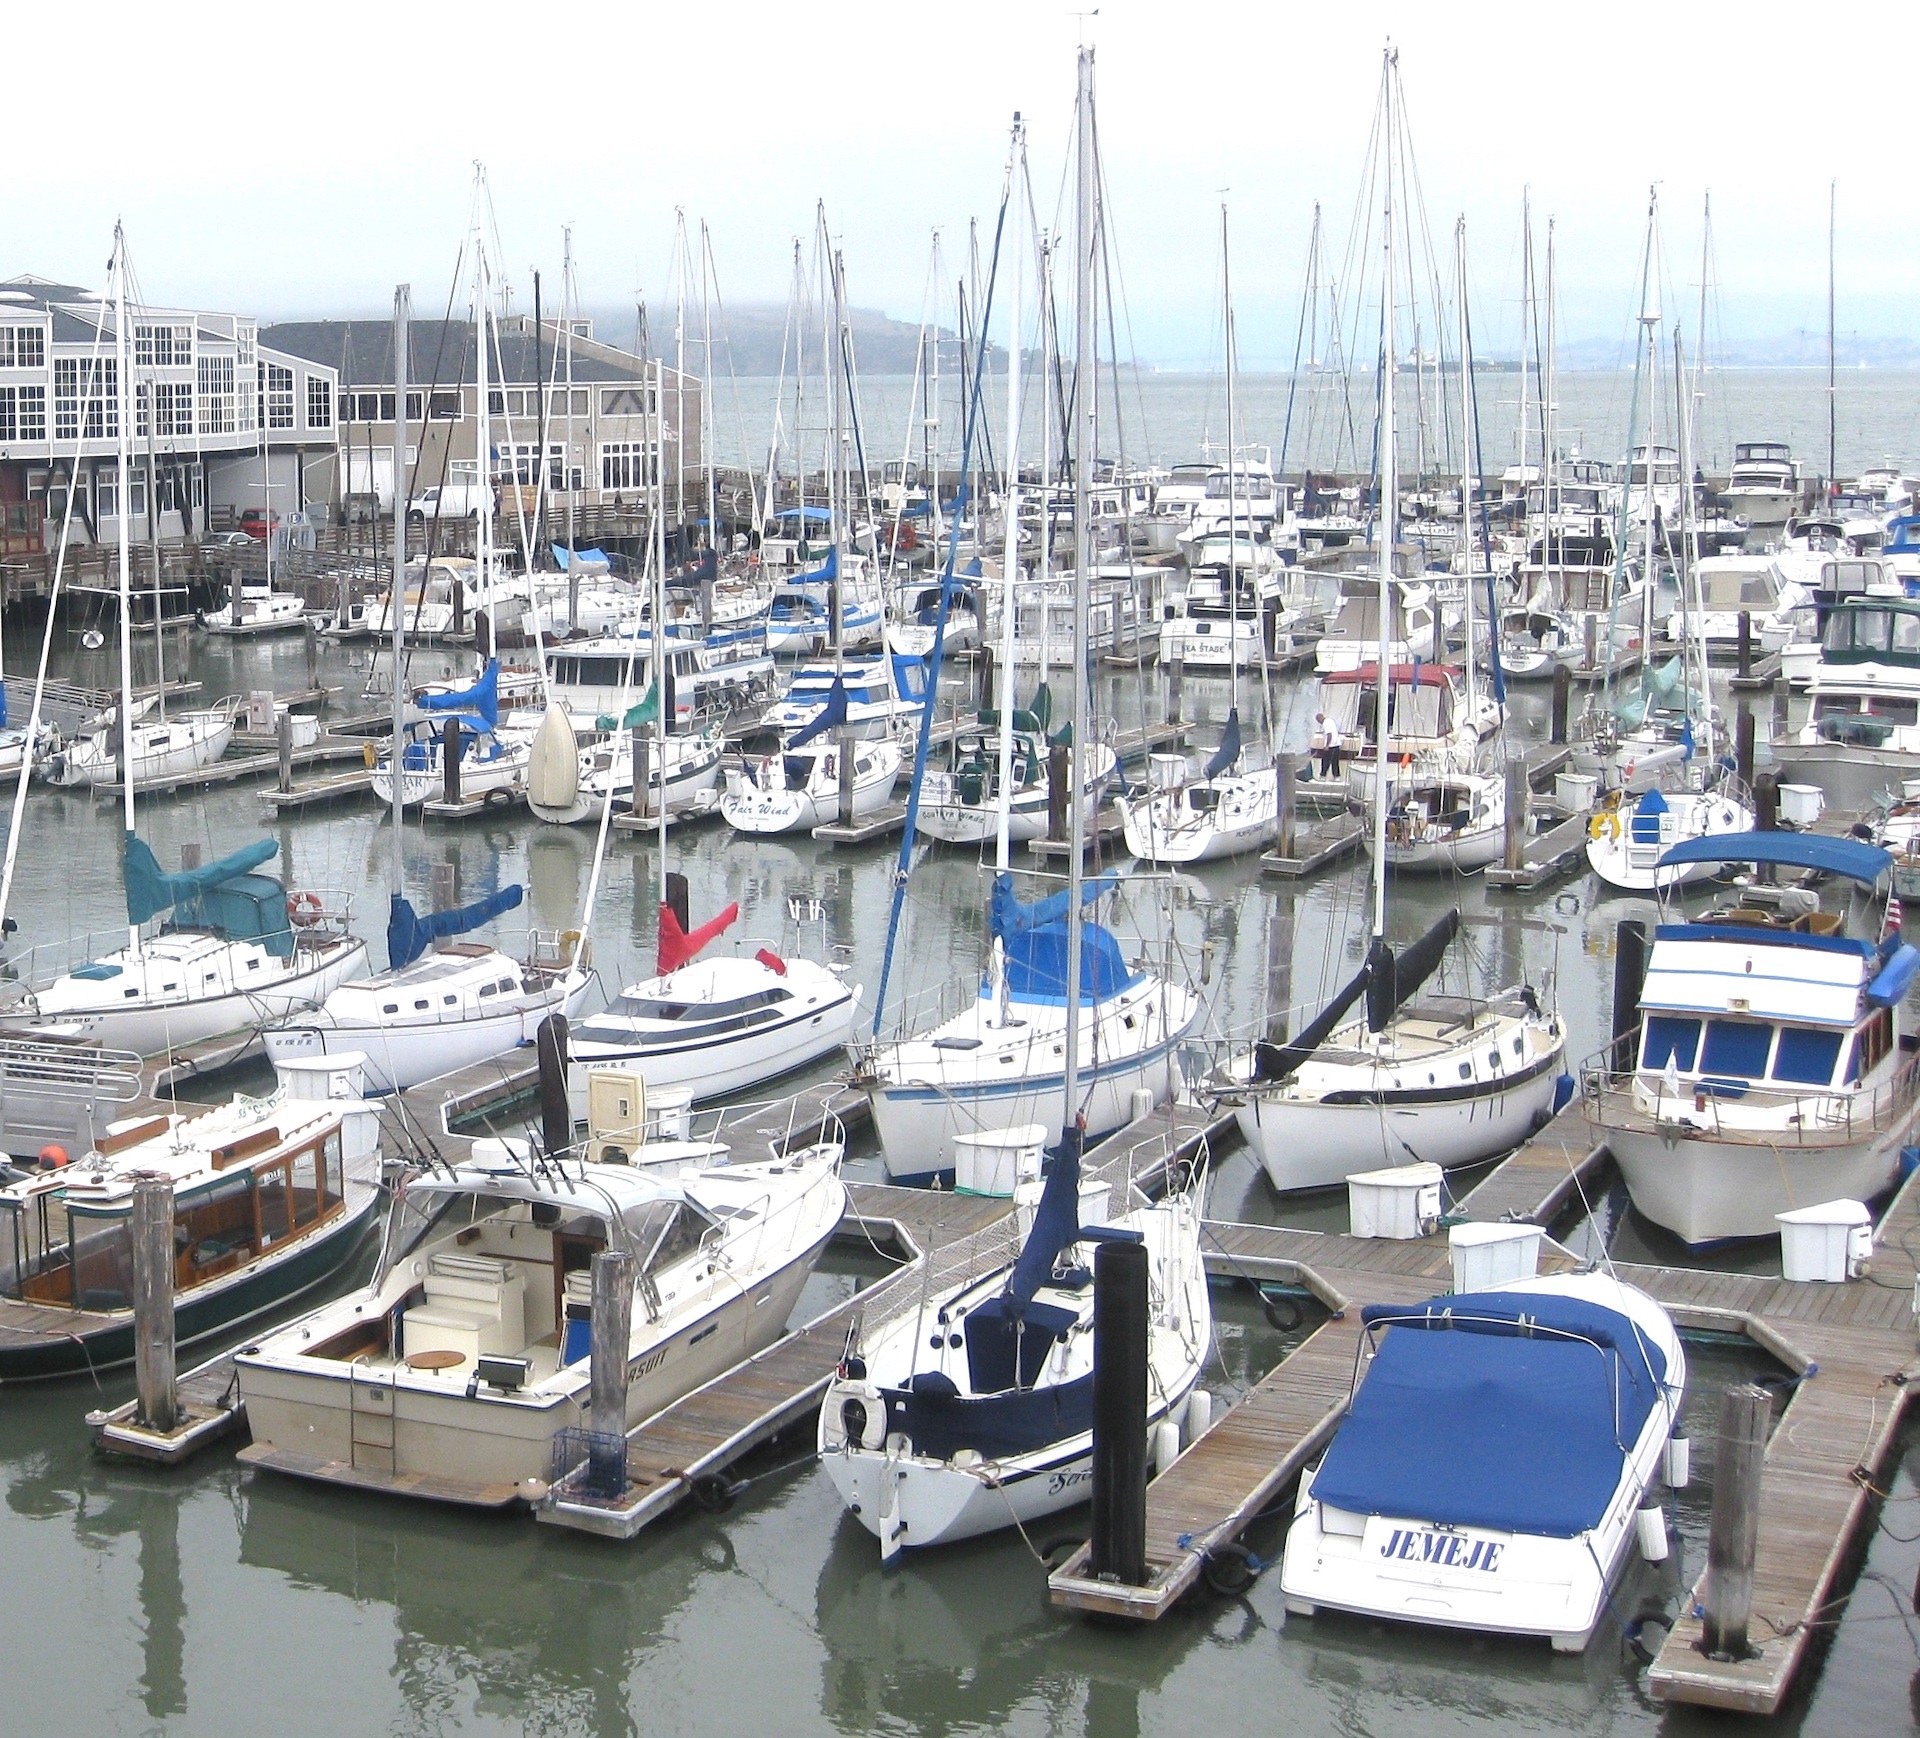
san francisco, pier 39, marina, boats, california, harbor, boat, port, water transportation, dock, vehicle, watercraft, nonbuilding structure, fishing vessel